James Comer

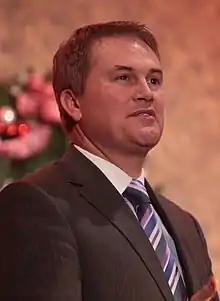
Comer in 2014

On August 2, 2014, during the annual Fancy Farm picnic, Comer announced he would seek the Republican nomination for governor of Kentucky in the 2015 election. His running mate was state senator Christian McDaniel. At the conclusion of voting in the May 19 election, Comer was 83 votes behind businessman Matt Bevin. The Associated Press, calling the race a "virtual tie", did not call it for either candidate. Comer refused to concede and said he would request a recanvass. The request was filed with the Kentucky secretary of state's office on May 20, with Secretary of State Alison Lundergan Grimes ordering the recanvass to begin at 9:00 a.m. on May 28. After the recanvass, Grimes announced that Bevin remained 83 votes ahead of Comer. She also said that should Comer want a full recount, it would require a court order from the Franklin Circuit Court. On May 29, Comer announced he would not request a recount and conceded the nomination to Bevin.